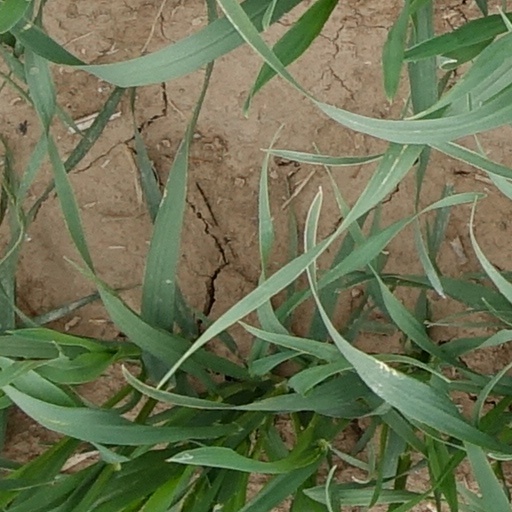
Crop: wheat